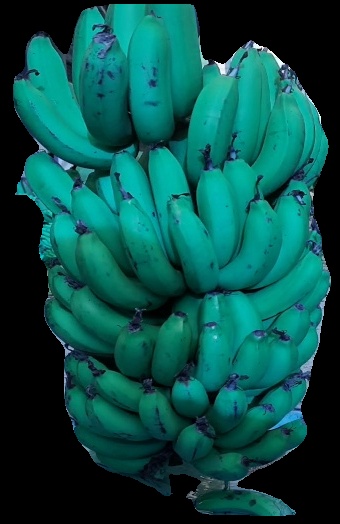
Variety: pachbale
Grade: grade2